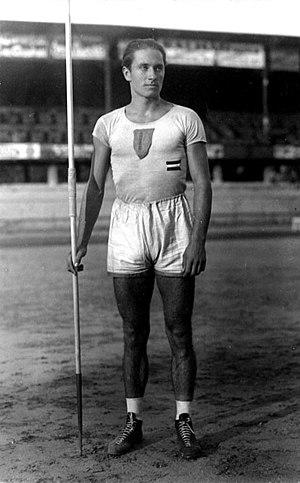
Béla Szepes est un athlète hongrois spécialiste du lancer de javelot pratiquant aussi le combiné nordique et le ski de fond. Il participe en outre sans succès aux Jeux olympiques d'hiver de 1924 mais obtient une médaille d'argent à ceux d'été de 1928. Affilié au Magyar Athletic Club, il mesurait 1,78 m pour 71 kg.